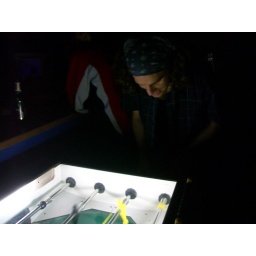
2 person foos on a boat in praha